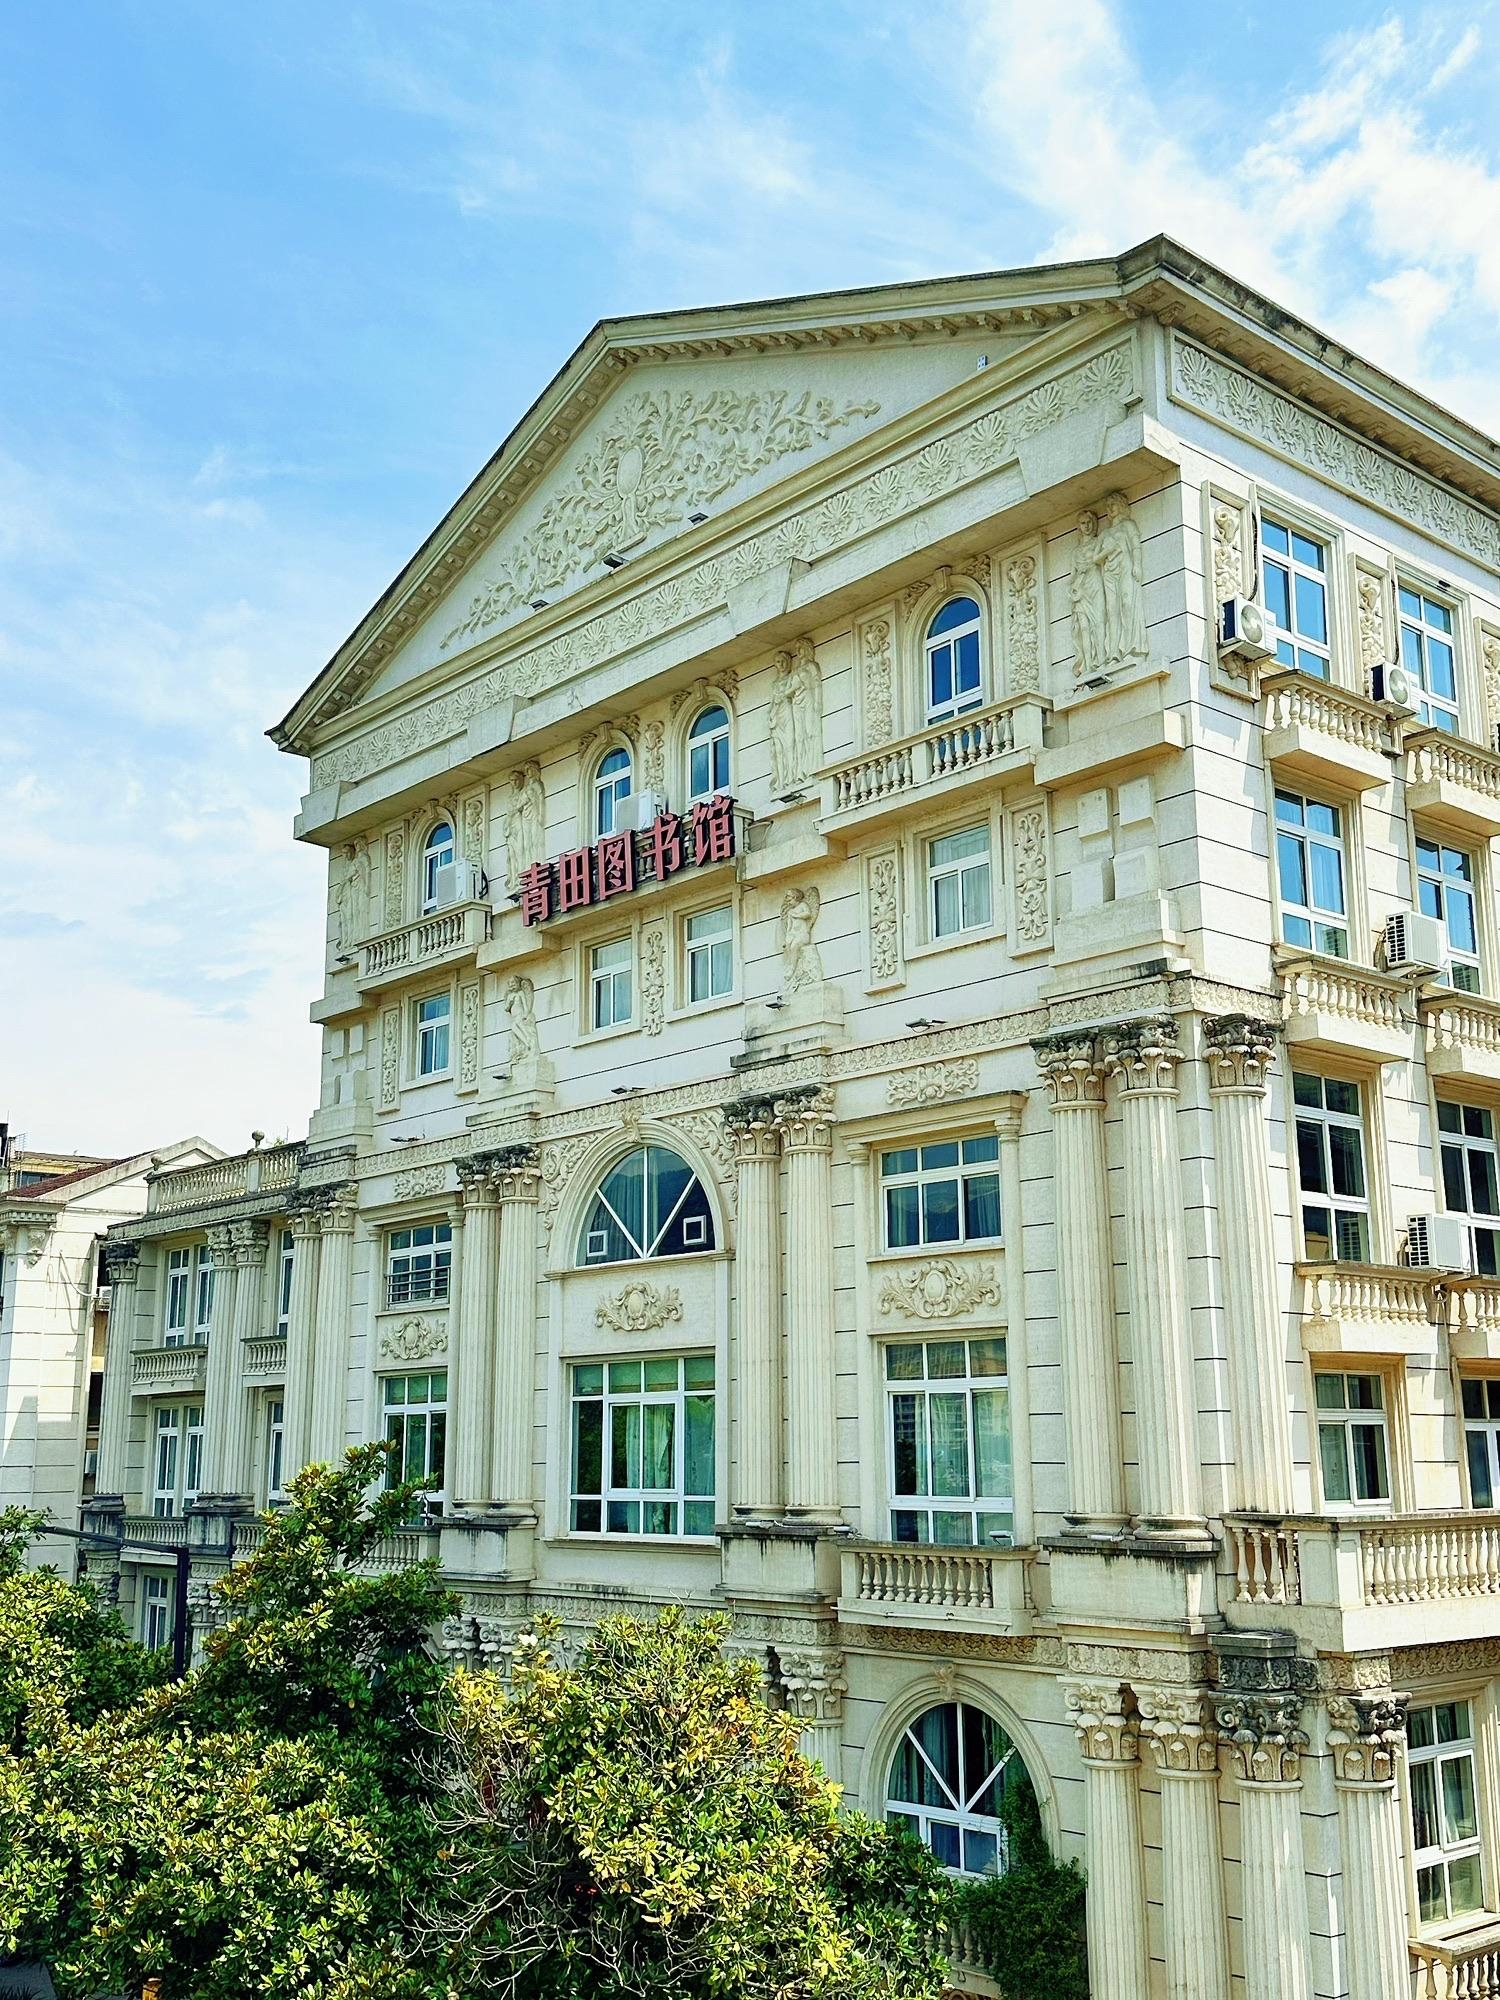
地标名称：青田县图书馆
所在城市：丽水市·青田县